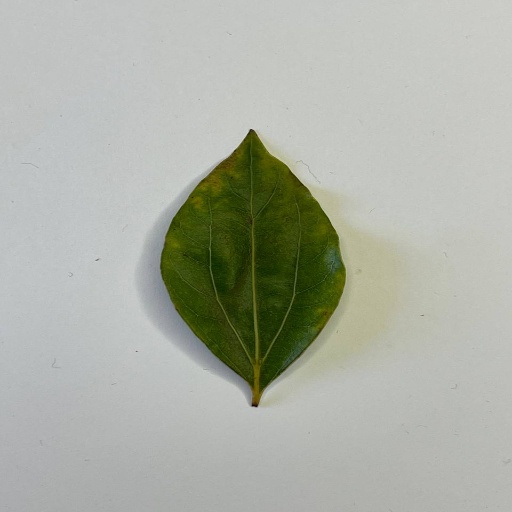
Species: Camphor
Leaf condition: Bacterial Spot